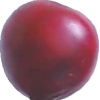
Label: cherry_wax_red